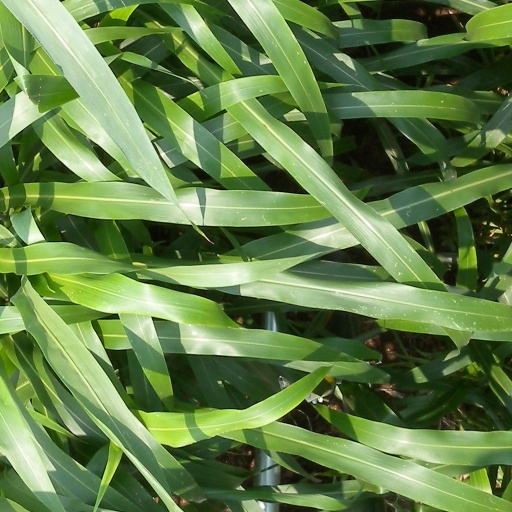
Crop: sorghum